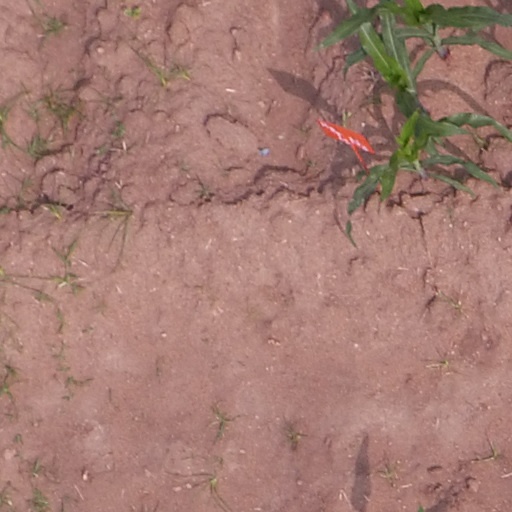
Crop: maize; corn